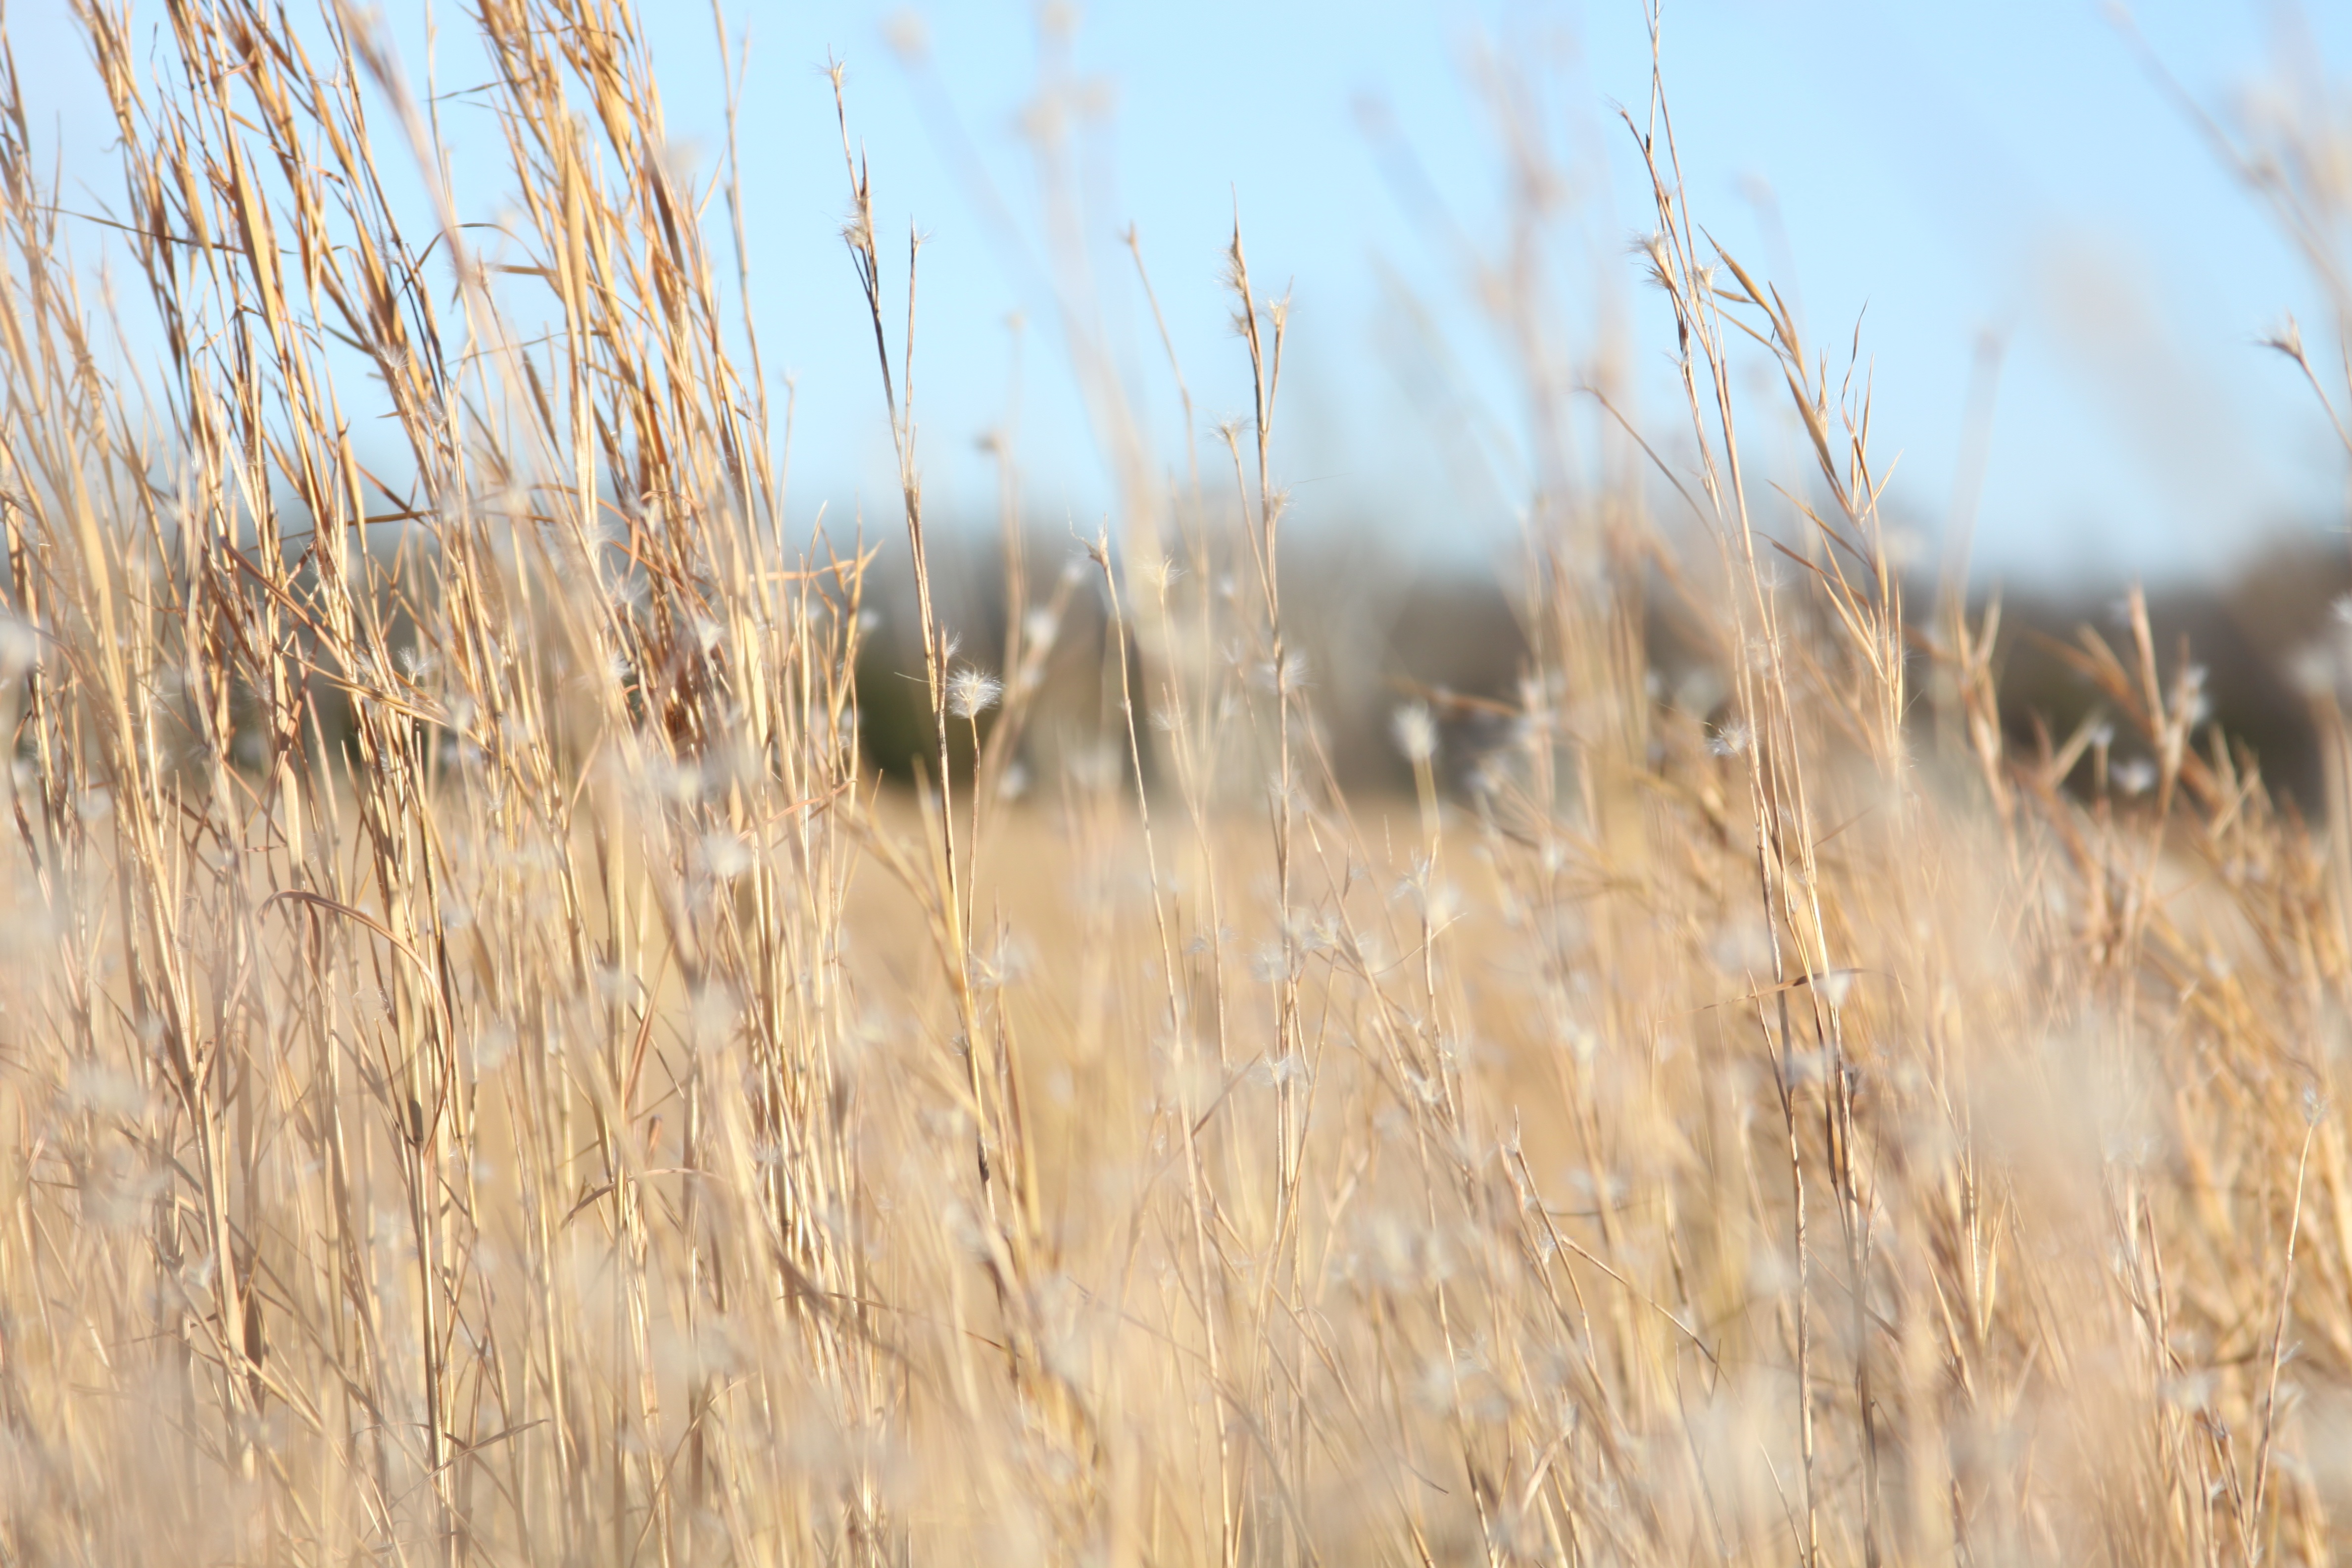
landscape, nature, grass, plant, field, meadow, wheat, prairie, food, golden, crop, savanna, grassland, scene, habitat, steppe, flowering plant, grass family, land plant, phragmites